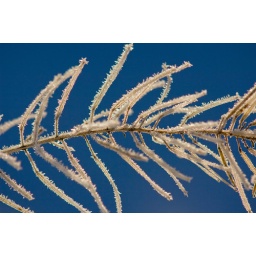
the blue sky in contrast with the frost made this for me as I wondered my wife's garden January 2011